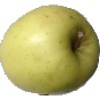
Label: Apple Golden 2